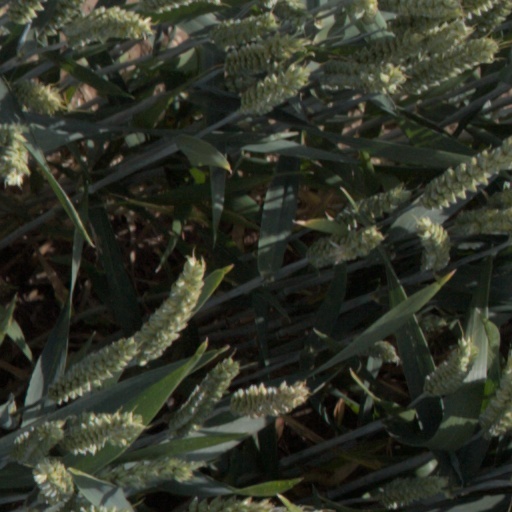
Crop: wheat